Castle

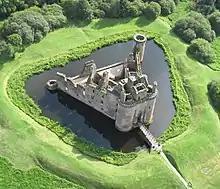
Caerlaverock Castle in southern Scotland is surrounded by a moat.

The entrance was often the weakest part in a circuit of defences. To overcome this, the gatehouse was developed, allowing those inside the castle to control the flow of traffic. In earth and timber castles, the gateway was usually the first feature to be rebuilt in stone. The front of the gateway was a blind spot and to overcome this, projecting towers were added on each side of the gate in a style similar to that developed by the Romans. The gatehouse contained a series of defences to make a direct assault more difficult than battering down a simple gate. Typically, there were one or more portcullises – a wooden grille reinforced with metal to block a passage – and arrowslits to allow defenders to harry the enemy. The passage through the gatehouse was lengthened to increase the amount of time an assailant had to spend under fire in a confined space and unable to retaliate.